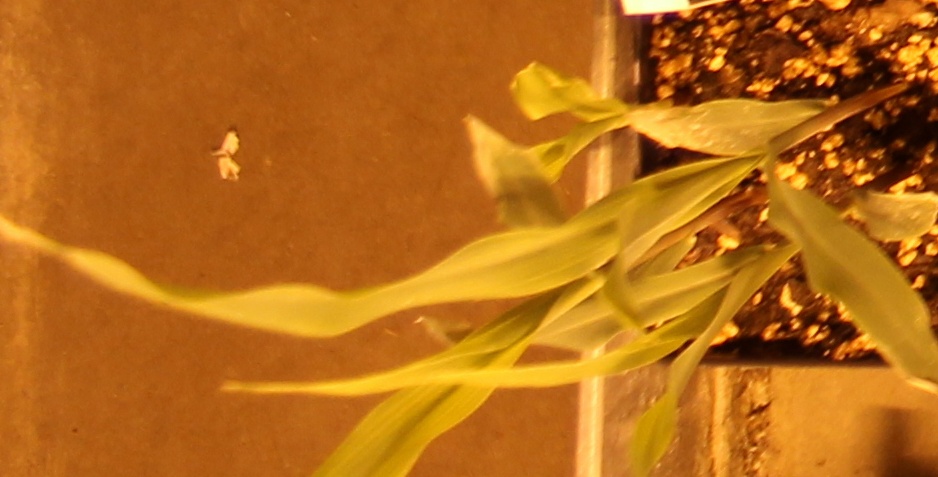
Label: Corn